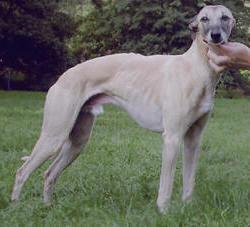
whippet